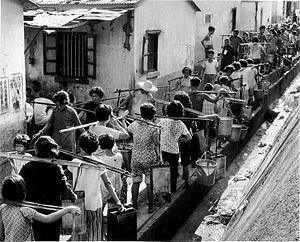
Simon Leys, nom de plume de Pierre Ryckmans, est un écrivain, essayiste, critique littéraire, traducteur, historien de l'art, sinologue et professeur d'université de double nationalité belge et australienne, de langue française et anglaise et de confession catholique.